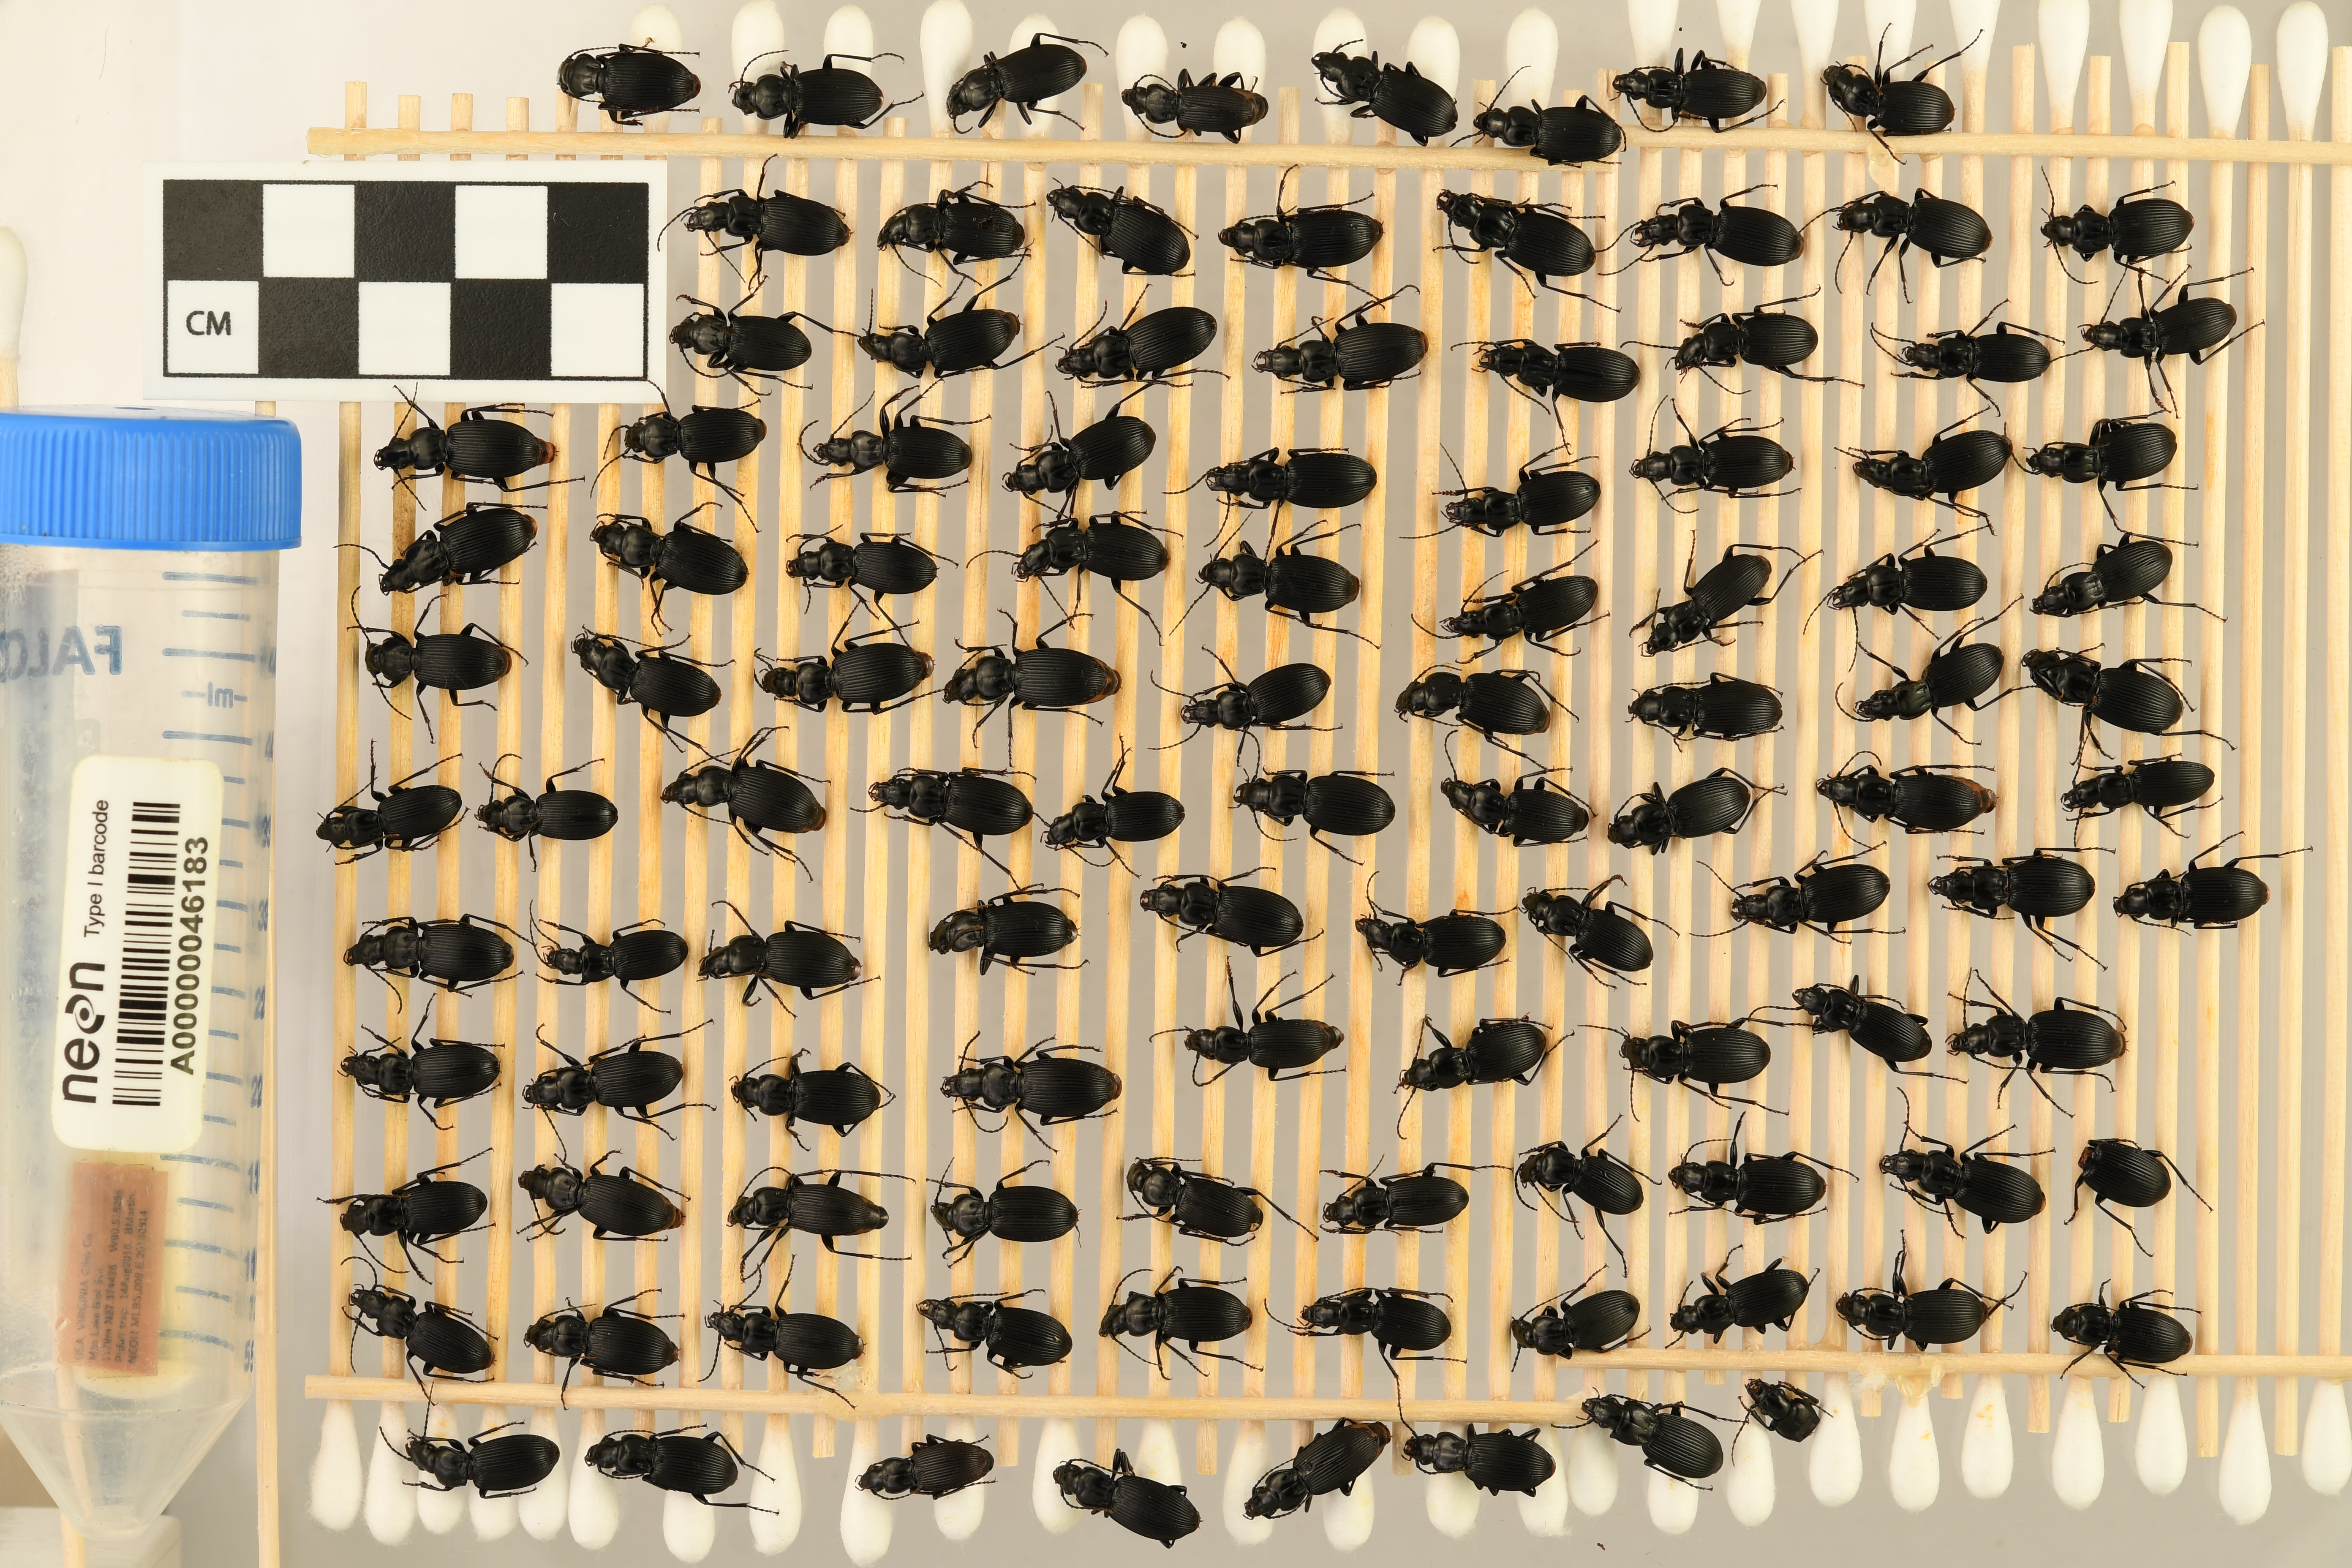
Pterostichus lachrymosus — Mountain Lake Biological Station NEON, plot MLBS_009. Beetle 65, ElytraLength: 0.8024 cm (lying flat: Yes)

Pterostichus lachrymosus — Mountain Lake Biological Station NEON, plot MLBS_009. Beetle 65, ElytraWidth: 0.4076 cm (lying flat: Yes)

Pterostichus lachrymosus — Mountain Lake Biological Station NEON, plot MLBS_009. Beetle 66, ElytraLength: 0.7846 cm (lying flat: Yes)

Pterostichus lachrymosus — Mountain Lake Biological Station NEON, plot MLBS_009. Beetle 66, ElytraWidth: 0.4649 cm (lying flat: Yes)

Pterostichus lachrymosus — Mountain Lake Biological Station NEON, plot MLBS_009. Beetle 67, ElytraLength: 0.7423 cm (lying flat: Yes)

Pterostichus lachrymosus — Mountain Lake Biological Station NEON, plot MLBS_009. Beetle 67, ElytraWidth: 0.3712 cm (lying flat: Yes)

Pterostichus lachrymosus — Mountain Lake Biological Station NEON, plot MLBS_009. Beetle 68, ElytraLength: 0.6848 cm (lying flat: Yes)

Pterostichus lachrymosus — Mountain Lake Biological Station NEON, plot MLBS_009. Beetle 68, ElytraWidth: 0.3811 cm (lying flat: Yes)

Pterostichus lachrymosus — Mountain Lake Biological Station NEON, plot MLBS_009. Beetle 69, ElytraLength: 0.8087 cm (lying flat: Yes)

Pterostichus lachrymosus — Mountain Lake Biological Station NEON, plot MLBS_009. Beetle 69, ElytraWidth: 0.3631 cm (lying flat: Yes)

Pterostichus lachrymosus — Mountain Lake Biological Station NEON, plot MLBS_009. Beetle 70, ElytraLength: 0.8025 cm (lying flat: Yes)

Pterostichus lachrymosus — Mountain Lake Biological Station NEON, plot MLBS_009. Beetle 70, ElytraWidth: 0.4204 cm (lying flat: Yes)

Pterostichus lachrymosus — Mountain Lake Biological Station NEON, plot MLBS_009. Beetle 71, ElytraLength: 0.7531 cm (lying flat: Yes)

Pterostichus lachrymosus — Mountain Lake Biological Station NEON, plot MLBS_009. Beetle 71, ElytraWidth: 0.4081 cm (lying flat: Yes)

Pterostichus lachrymosus — Mountain Lake Biological Station NEON, plot MLBS_009. Beetle 72, ElytraWidth: 0.3722 cm (lying flat: Yes)

Pterostichus lachrymosus — Mountain Lake Biological Station NEON, plot MLBS_009. Beetle 72, ElytraLength: 0.8304 cm (lying flat: Yes)

Pterostichus lachrymosus — Mountain Lake Biological Station NEON, plot MLBS_009. Beetle 73, ElytraLength: 0.8363 cm (lying flat: Yes)

Pterostichus lachrymosus — Mountain Lake Biological Station NEON, plot MLBS_009. Beetle 73, ElytraWidth: 0.3898 cm (lying flat: Yes)

Pterostichus lachrymosus — Mountain Lake Biological Station NEON, plot MLBS_009. Beetle 74, ElytraLength: 0.8028 cm (lying flat: Yes)

Pterostichus lachrymosus — Mountain Lake Biological Station NEON, plot MLBS_009. Beetle 74, ElytraWidth: 0.3958 cm (lying flat: Yes)

Pterostichus lachrymosus — Mountain Lake Biological Station NEON, plot MLBS_009. Beetle 75, ElytraLength: 0.8766 cm (lying flat: Yes)

Pterostichus lachrymosus — Mountain Lake Biological Station NEON, plot MLBS_009. Beetle 75, ElytraWidth: 0.3829 cm (lying flat: Yes)

Pterostichus lachrymosus — Mountain Lake Biological Station NEON, plot MLBS_009. Beetle 76, ElytraLength: 0.7531 cm (lying flat: Yes)

Pterostichus lachrymosus — Mountain Lake Biological Station NEON, plot MLBS_009. Beetle 76, ElytraWidth: 0.3582 cm (lying flat: Yes)

Pterostichus lachrymosus — Mountain Lake Biological Station NEON, plot MLBS_009. Beetle 77, ElytraLength: 0.7615 cm (lying flat: Yes)

Pterostichus lachrymosus — Mountain Lake Biological Station NEON, plot MLBS_009. Beetle 77, ElytraWidth: 0.3787 cm (lying flat: Yes)

Pterostichus lachrymosus — Mountain Lake Biological Station NEON, plot MLBS_009. Beetle 78, ElytraLength: 0.8148 cm (lying flat: Yes)

Pterostichus lachrymosus — Mountain Lake Biological Station NEON, plot MLBS_009. Beetle 78, ElytraWidth: 0.4076 cm (lying flat: Yes)

Pterostichus lachrymosus — Mountain Lake Biological Station NEON, plot MLBS_009. Beetle 79, ElytraLength: 0.7458 cm (lying flat: Yes)

Pterostichus lachrymosus — Mountain Lake Biological Station NEON, plot MLBS_009. Beetle 79, ElytraWidth: 0.3874 cm (lying flat: Yes)

Pterostichus lachrymosus — Mountain Lake Biological Station NEON, plot MLBS_009. Beetle 80, ElytraLength: 0.8526 cm (lying flat: Yes)

Pterostichus lachrymosus — Mountain Lake Biological Station NEON, plot MLBS_009. Beetle 80, ElytraWidth: 0.4321 cm (lying flat: Yes)

Pterostichus lachrymosus — Mountain Lake Biological Station NEON, plot MLBS_009. Beetle 81, ElytraLength: 0.7702 cm (lying flat: Yes)

Pterostichus lachrymosus — Mountain Lake Biological Station NEON, plot MLBS_009. Beetle 81, ElytraWidth: 0.3981 cm (lying flat: Yes)

Pterostichus lachrymosus — Mountain Lake Biological Station NEON, plot MLBS_009. Beetle 82, ElytraLength: 0.8892 cm (lying flat: Yes)

Pterostichus lachrymosus — Mountain Lake Biological Station NEON, plot MLBS_009. Beetle 82, ElytraWidth: 0.3833 cm (lying flat: Yes)

Pterostichus lachrymosus — Mountain Lake Biological Station NEON, plot MLBS_009. Beetle 83, ElytraLength: 0.8729 cm (lying flat: Yes)

Pterostichus lachrymosus — Mountain Lake Biological Station NEON, plot MLBS_009. Beetle 83, ElytraWidth: 0.3968 cm (lying flat: Yes)

Pterostichus lachrymosus — Mountain Lake Biological Station NEON, plot MLBS_009. Beetle 84, ElytraLength: 0.8151 cm (lying flat: Yes)

Pterostichus lachrymosus — Mountain Lake Biological Station NEON, plot MLBS_009. Beetle 84, ElytraWidth: 0.4074 cm (lying flat: Yes)

Pterostichus lachrymosus — Mountain Lake Biological Station NEON, plot MLBS_009. Beetle 85, ElytraLength: 0.7534 cm (lying flat: Yes)

Pterostichus lachrymosus — Mountain Lake Biological Station NEON, plot MLBS_009. Beetle 85, ElytraWidth: 0.3595 cm (lying flat: Yes)

Pterostichus lachrymosus — Mountain Lake Biological Station NEON, plot MLBS_009. Beetle 86, ElytraLength: 0.7689 cm (lying flat: Yes)

Pterostichus lachrymosus — Mountain Lake Biological Station NEON, plot MLBS_009. Beetle 86, ElytraWidth: 0.3492 cm (lying flat: Yes)

Pterostichus lachrymosus — Mountain Lake Biological Station NEON, plot MLBS_009. Beetle 87, ElytraLength: 0.6791 cm (lying flat: Yes)

Pterostichus lachrymosus — Mountain Lake Biological Station NEON, plot MLBS_009. Beetle 87, ElytraWidth: 0.3699 cm (lying flat: Yes)

Pterostichus lachrymosus — Mountain Lake Biological Station NEON, plot MLBS_009. Beetle 88, ElytraLength: 0.7663 cm (lying flat: Yes)

Pterostichus lachrymosus — Mountain Lake Biological Station NEON, plot MLBS_009. Beetle 88, ElytraWidth: 0.4074 cm (lying flat: Yes)

Pterostichus lachrymosus — Mountain Lake Biological Station NEON, plot MLBS_009. Beetle 89, ElytraLength: 0.8123 cm (lying flat: Yes)

Pterostichus lachrymosus — Mountain Lake Biological Station NEON, plot MLBS_009. Beetle 89, ElytraWidth: 0.4223 cm (lying flat: Yes)

Pterostichus lachrymosus — Mountain Lake Biological Station NEON, plot MLBS_009. Beetle 90, ElytraLength: 0.7932 cm (lying flat: Yes)

Pterostichus lachrymosus — Mountain Lake Biological Station NEON, plot MLBS_009. Beetle 90, ElytraWidth: 0.4104 cm (lying flat: Yes)

Pterostichus lachrymosus — Mountain Lake Biological Station NEON, plot MLBS_009. Beetle 91, ElytraLength: 0.7797 cm (lying flat: Yes)

Pterostichus lachrymosus — Mountain Lake Biological Station NEON, plot MLBS_009. Beetle 91, ElytraWidth: 0.3645 cm (lying flat: Yes)

Pterostichus lachrymosus — Mountain Lake Biological Station NEON, plot MLBS_009. Beetle 92, ElytraLength: 0.826 cm (lying flat: Yes)

Pterostichus lachrymosus — Mountain Lake Biological Station NEON, plot MLBS_009. Beetle 92, ElytraWidth: 0.4104 cm (lying flat: Yes)

Pterostichus lachrymosus — Mountain Lake Biological Station NEON, plot MLBS_009. Beetle 93, ElytraLength: 0.7825 cm (lying flat: Yes)

Pterostichus lachrymosus — Mountain Lake Biological Station NEON, plot MLBS_009. Beetle 93, ElytraWidth: 0.3958 cm (lying flat: Yes)

Pterostichus lachrymosus — Mountain Lake Biological Station NEON, plot MLBS_009. Beetle 94, ElytraLength: 0.7699 cm (lying flat: Yes)

Pterostichus lachrymosus — Mountain Lake Biological Station NEON, plot MLBS_009. Beetle 94, ElytraWidth: 0.3876 cm (lying flat: Yes)

Pterostichus lachrymosus — Mountain Lake Biological Station NEON, plot MLBS_009. Beetle 95, ElytraLength: 0.7909 cm (lying flat: Yes)

Pterostichus lachrymosus — Mountain Lake Biological Station NEON, plot MLBS_009. Beetle 95, ElytraWidth: 0.4076 cm (lying flat: Yes)

Pterostichus lachrymosus — Mountain Lake Biological Station NEON, plot MLBS_009. Beetle 96, ElytraLength: 0.7022 cm (lying flat: Yes)

Pterostichus lachrymosus — Mountain Lake Biological Station NEON, plot MLBS_009. Beetle 96, ElytraWidth: 0.3736 cm (lying flat: Yes)